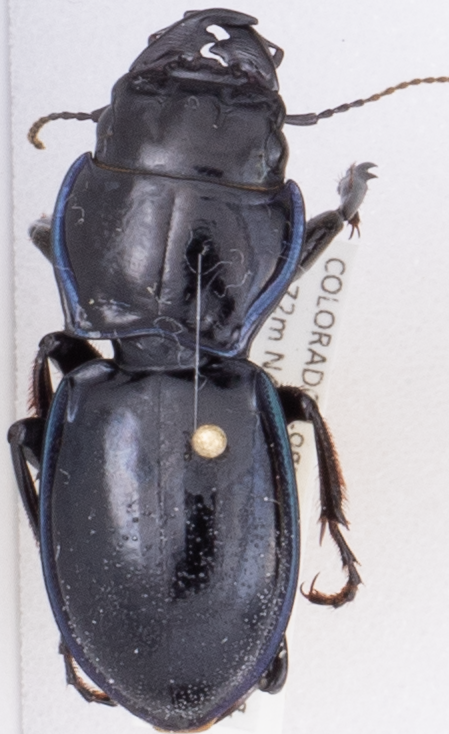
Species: Pasimachus elongatus
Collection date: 2014-08-19
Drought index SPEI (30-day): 0.1
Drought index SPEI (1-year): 0.592
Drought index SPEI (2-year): -0.588